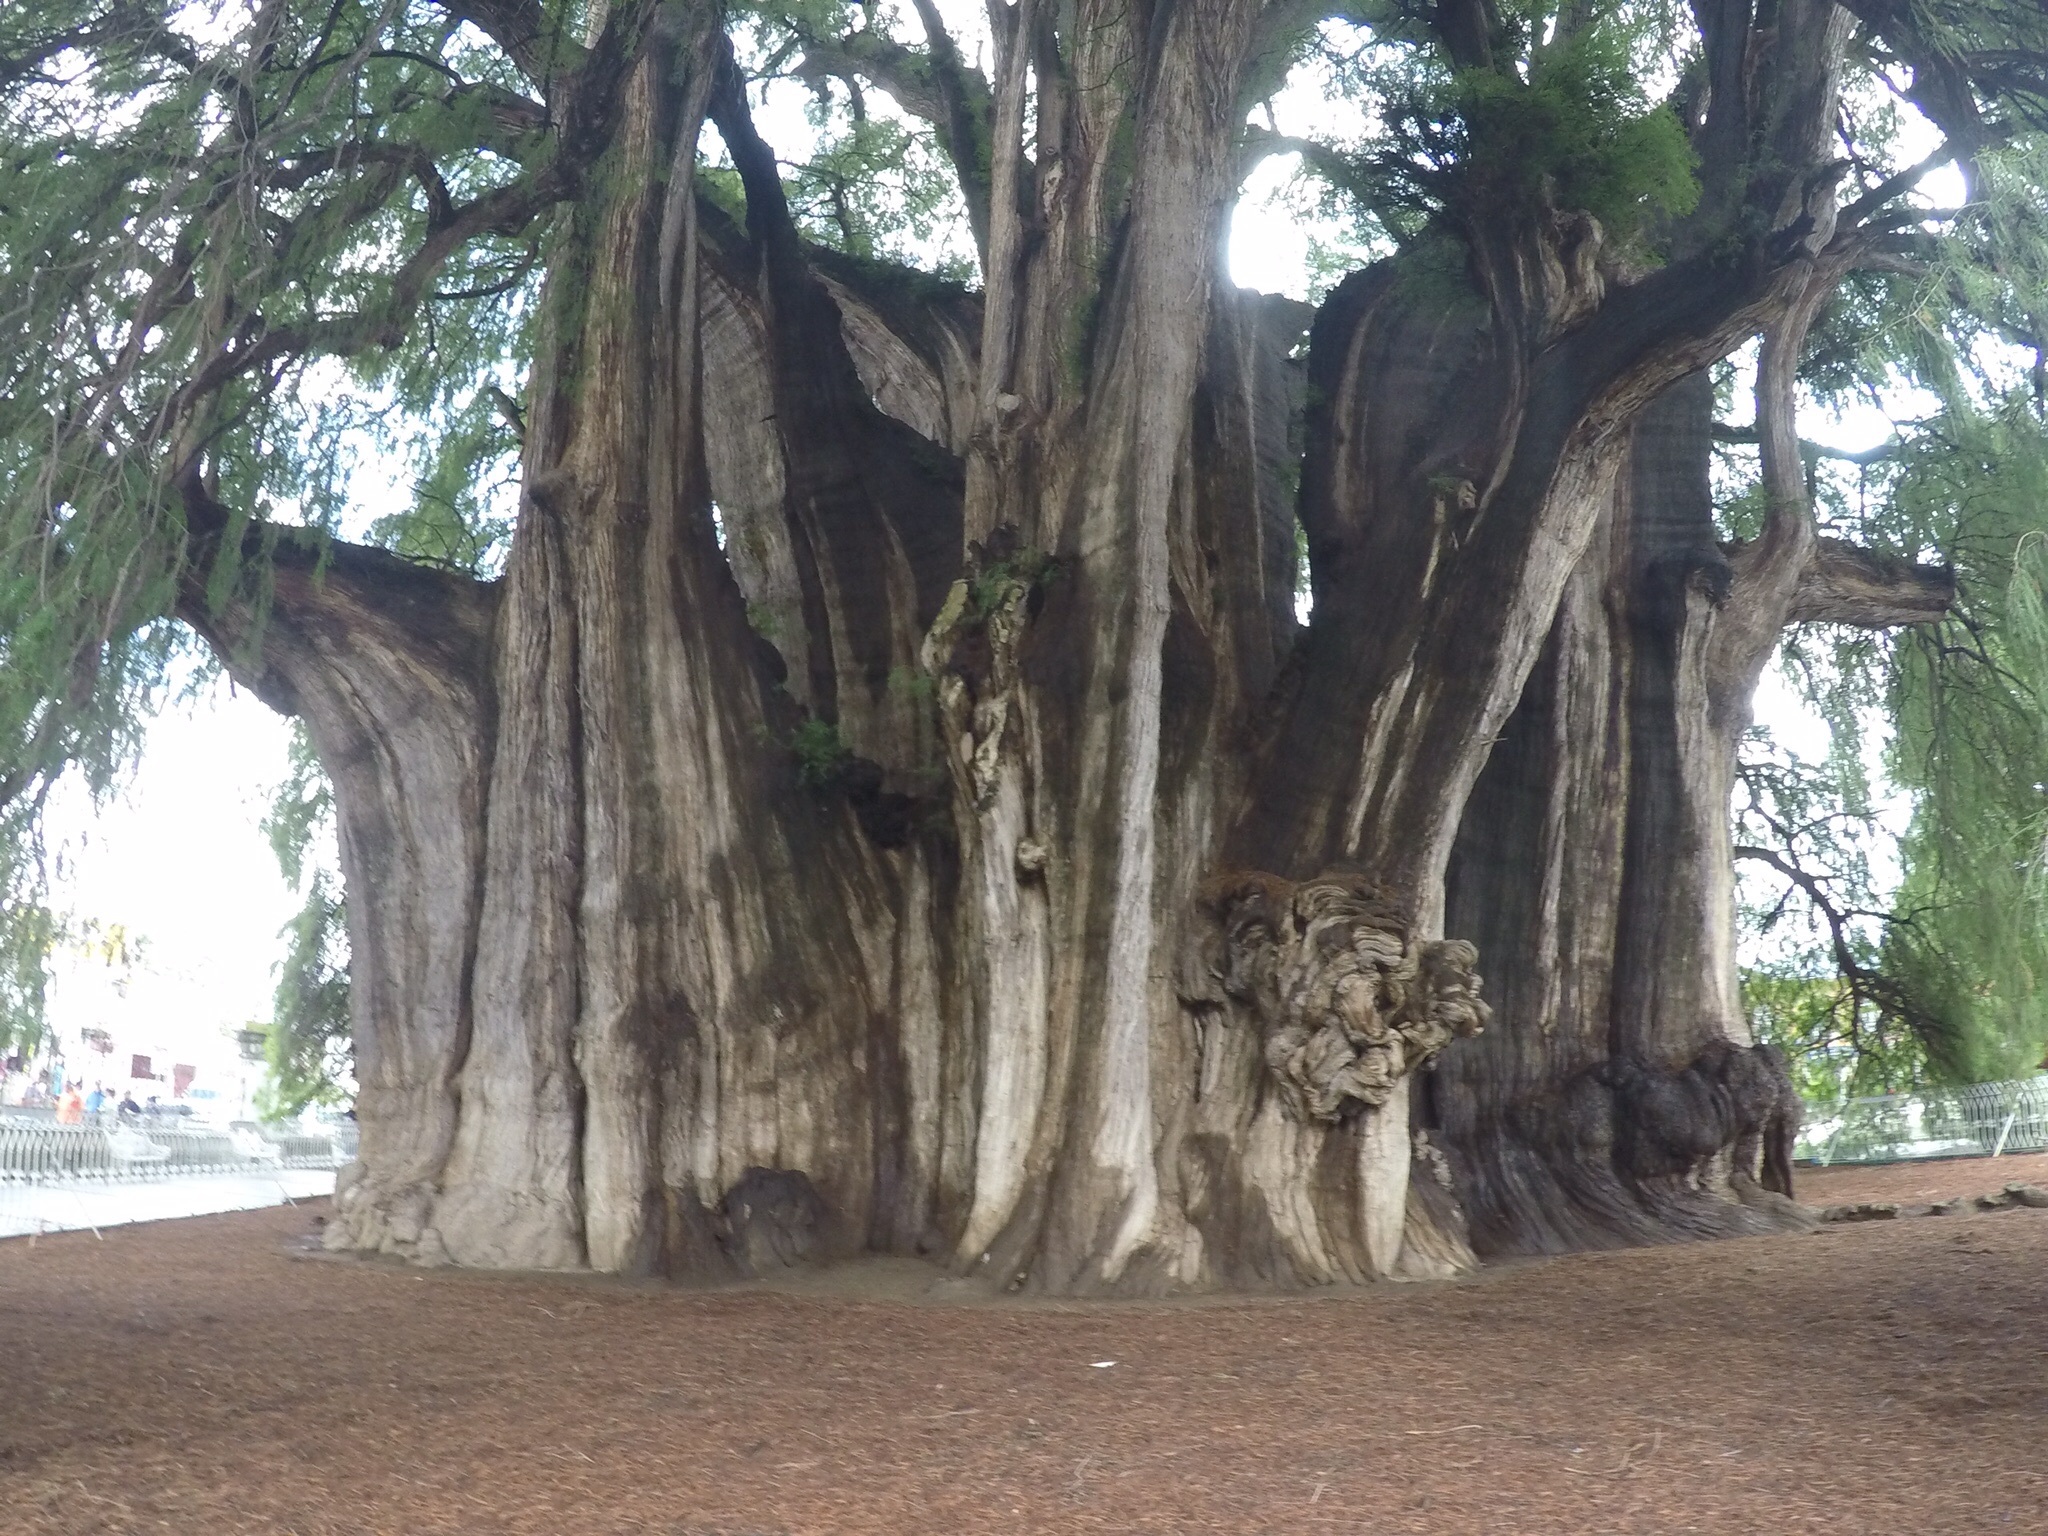
tree, plant, wood, flower, trunk, produce, botany, flowering plant, woody plant, land plant, arecales